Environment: real
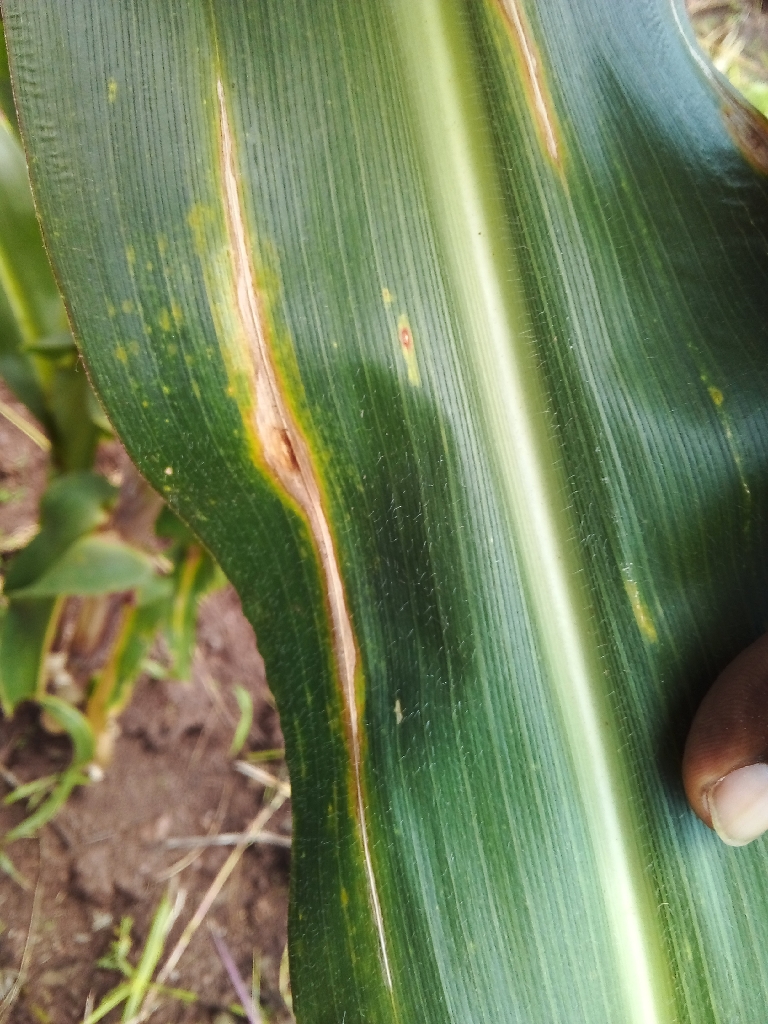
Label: northern_corn_leaf_blight